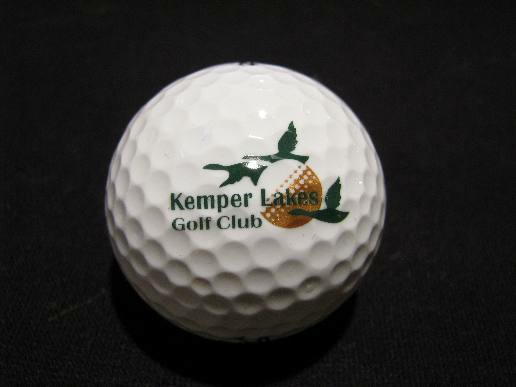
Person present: No